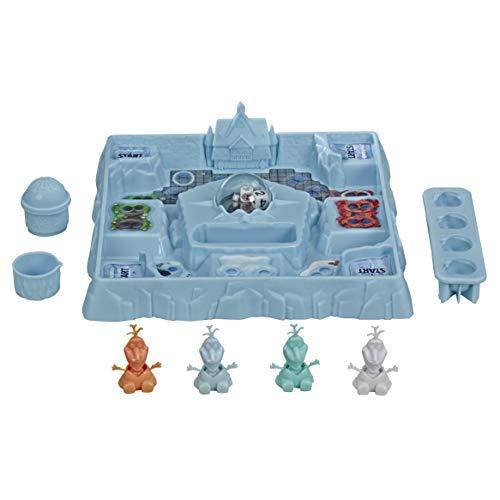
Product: Trouble Game Olaf's Ice Adventure
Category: Toys & Games | Games & Accessories
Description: BE THE LAST OLAF REMAINING: The player with the last Olaf standing wins this edition of the Trouble game, inspired by the beloved Olaf character from Disney Frozen movies.
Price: $15.99
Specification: ProductDimensions:3.2x15.8x11.5inches|ItemWeight:1.42pounds|ShippingWeight:1.42pounds(Viewshippingratesandpolicies)|ASIN:B07MMP11S4|Itemmodelnumber:E6787|Manufacturerrecommendedage:6yearsandup